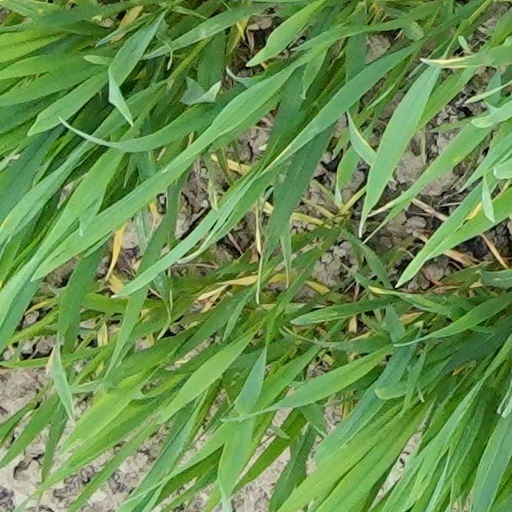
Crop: wheat